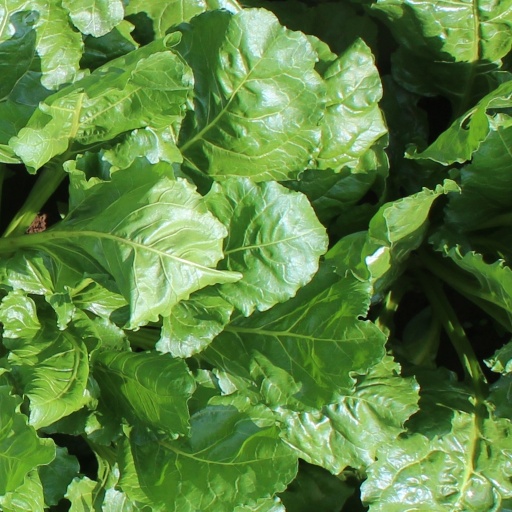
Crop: sugar beet